Gary Lewis (musician)

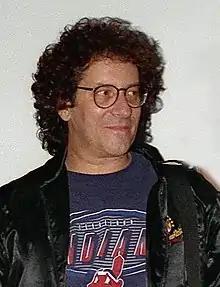
Lewis in 1996

Gary Lewis (born Gary Harold Lee Levitch; July 31, 1945) is an American musician who was the leader of Gary Lewis & the Playboys.